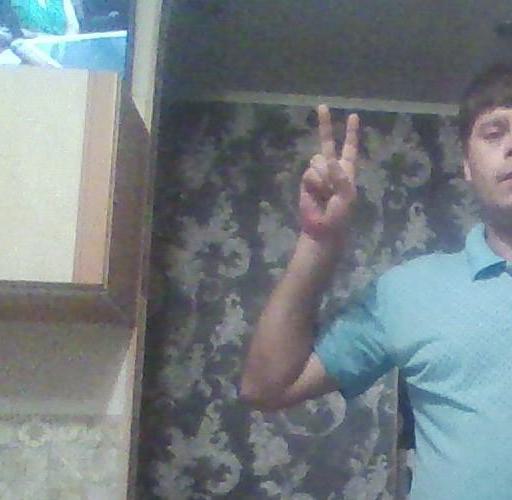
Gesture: peace